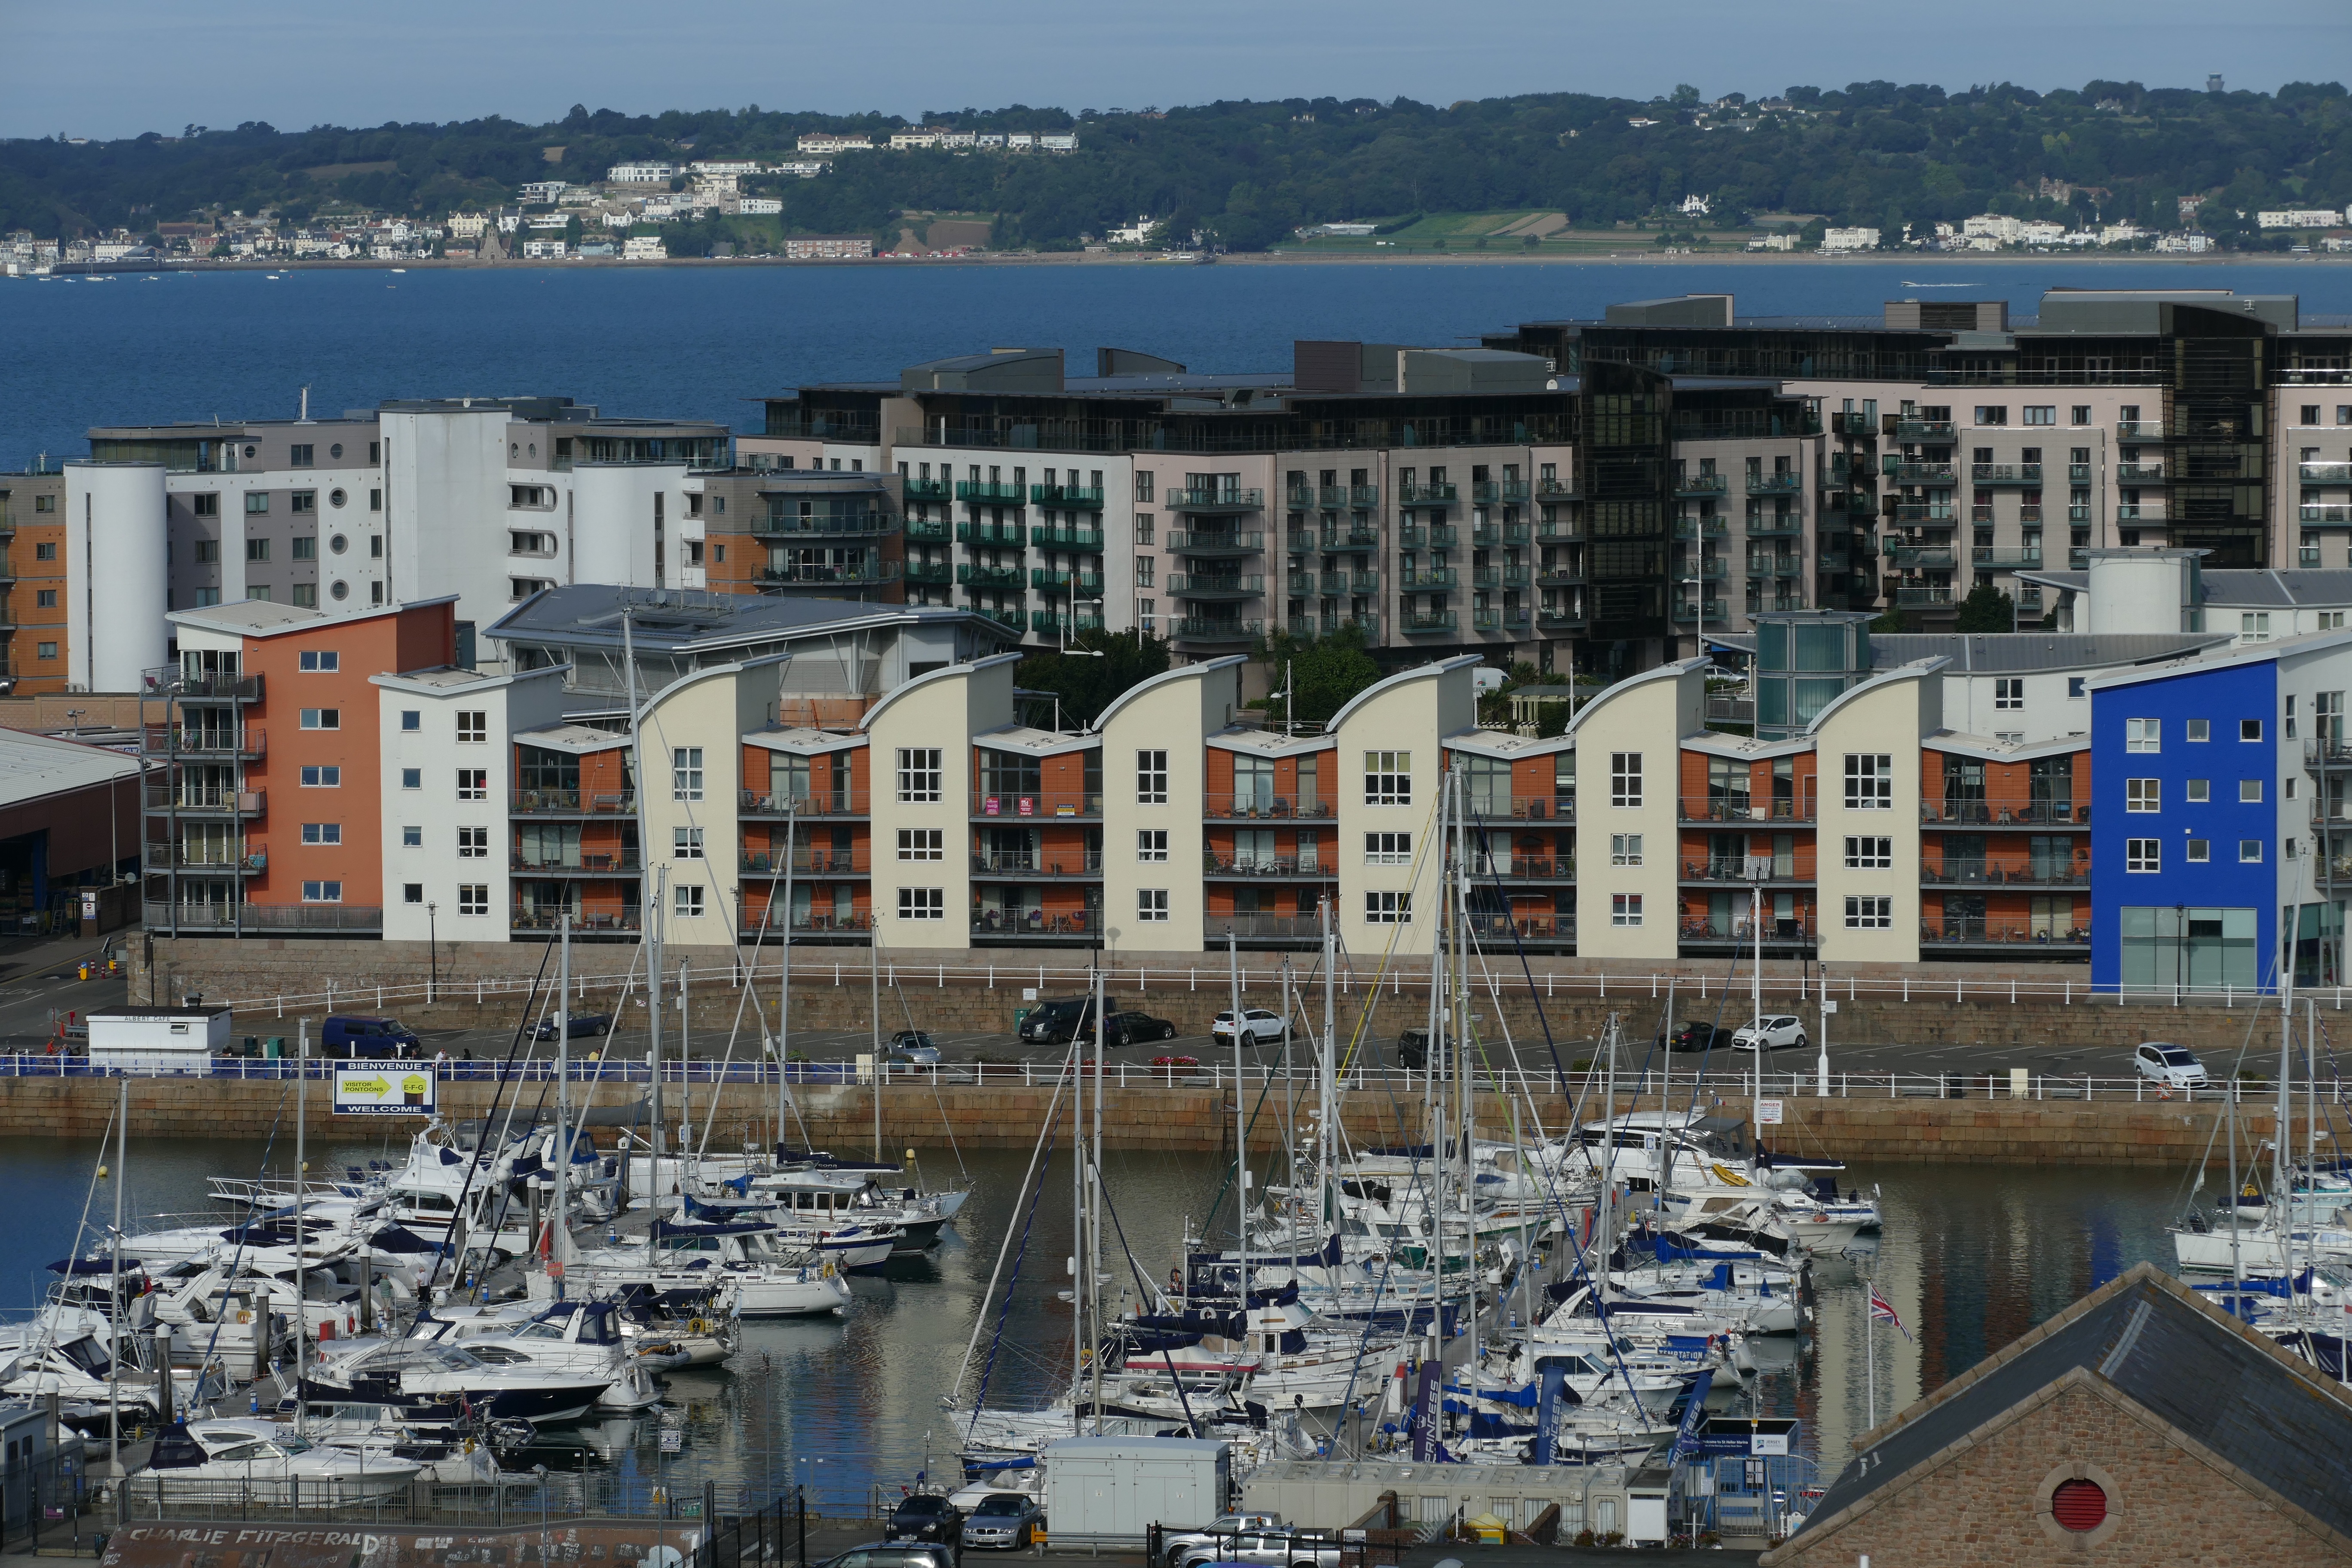
dock, view, city, cityscape, panorama, downtown, boot, vehicle, island, harbor, marina, port, waterway, tower block, england, capital, sail, outlook, atlantic, sailing vessel, jersey, united kingdom, st helier, channel islands, island of jersey, urban area